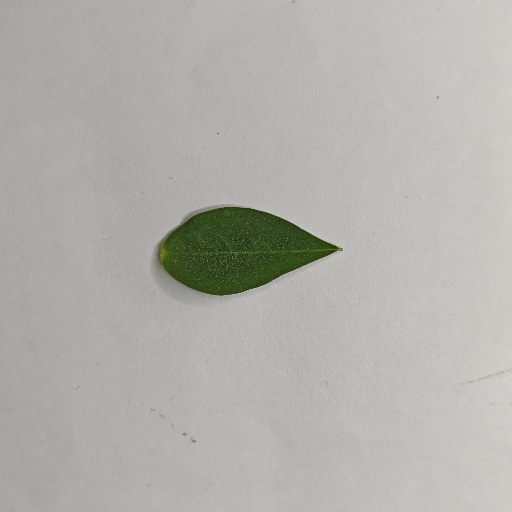
Species: Sojina
Leaf condition: Healthy Leaf